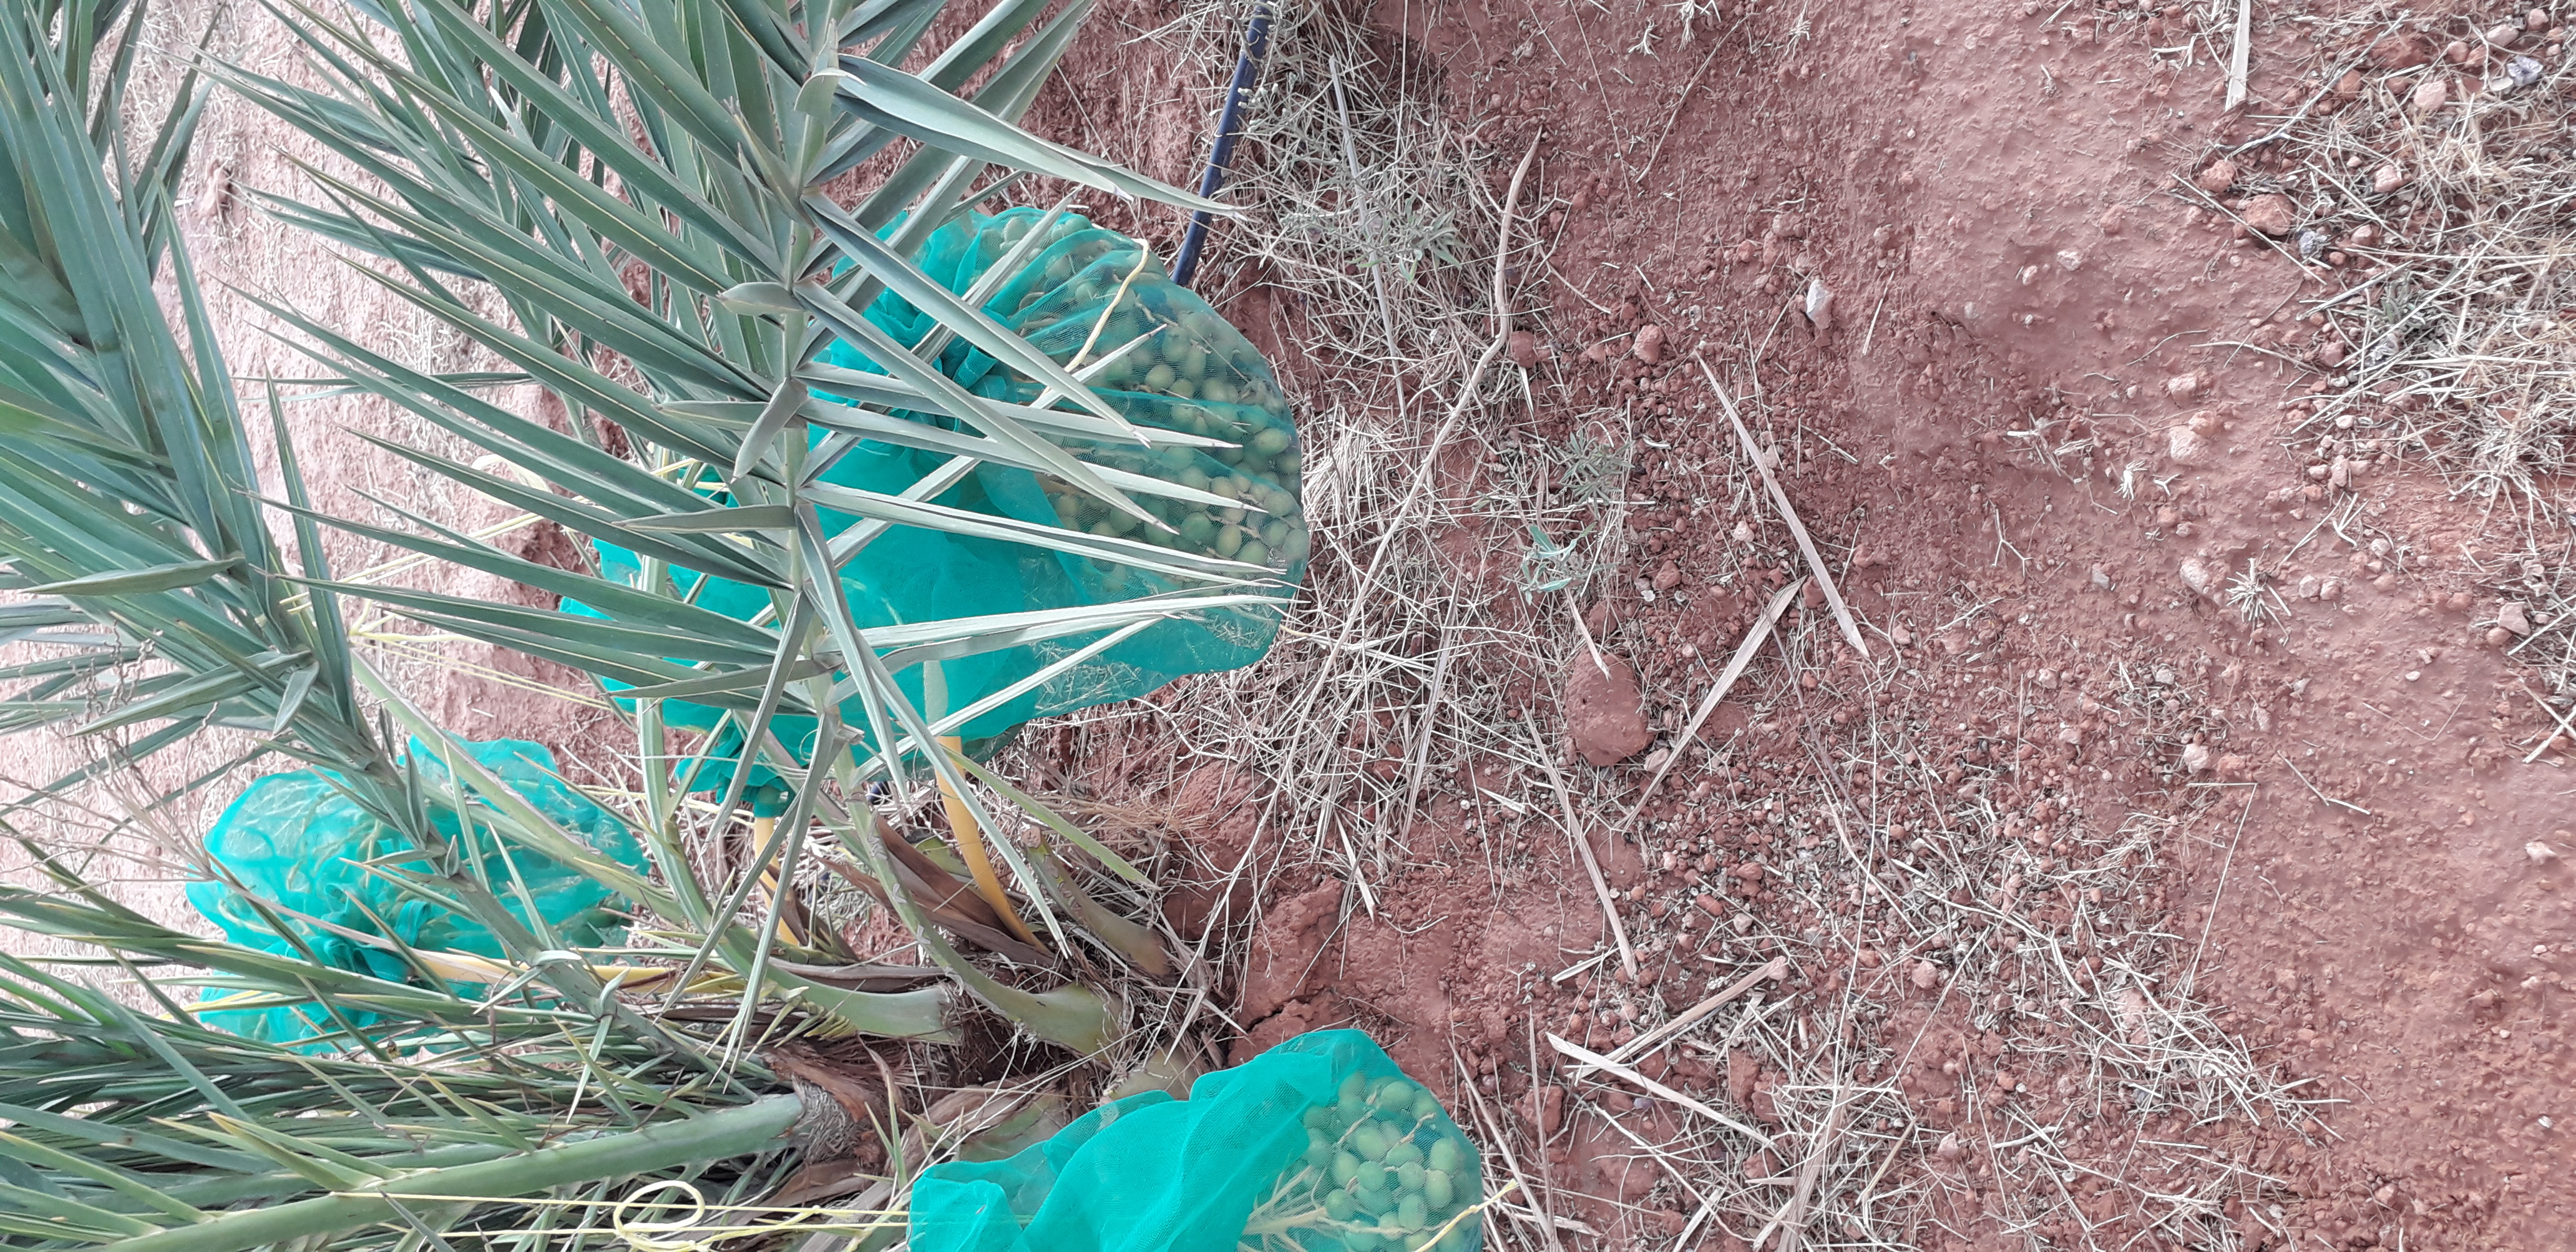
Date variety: kholt